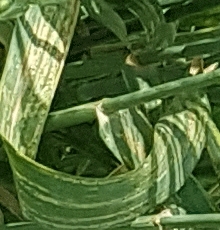
Label: Wheat___Yellow_Rust